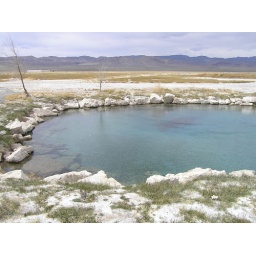
Warm water flows steadily up from a deep vent in the valley floor of this Indian reservation.